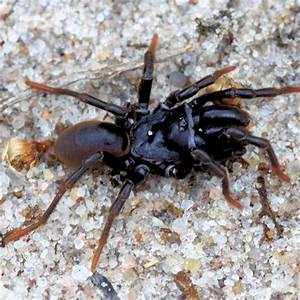
Label: ragno